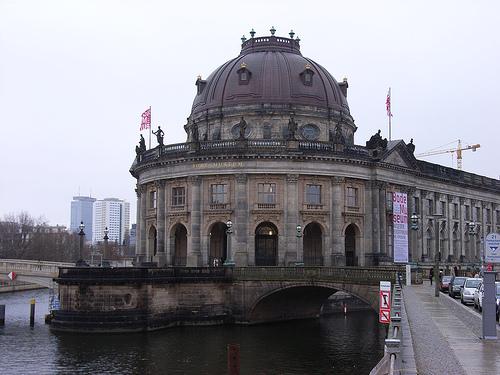
Weather: rain or strom